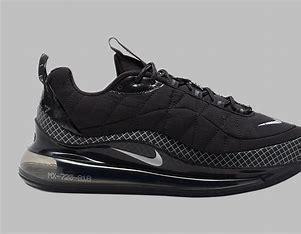
Brand: Nike
Model: MX 720 818